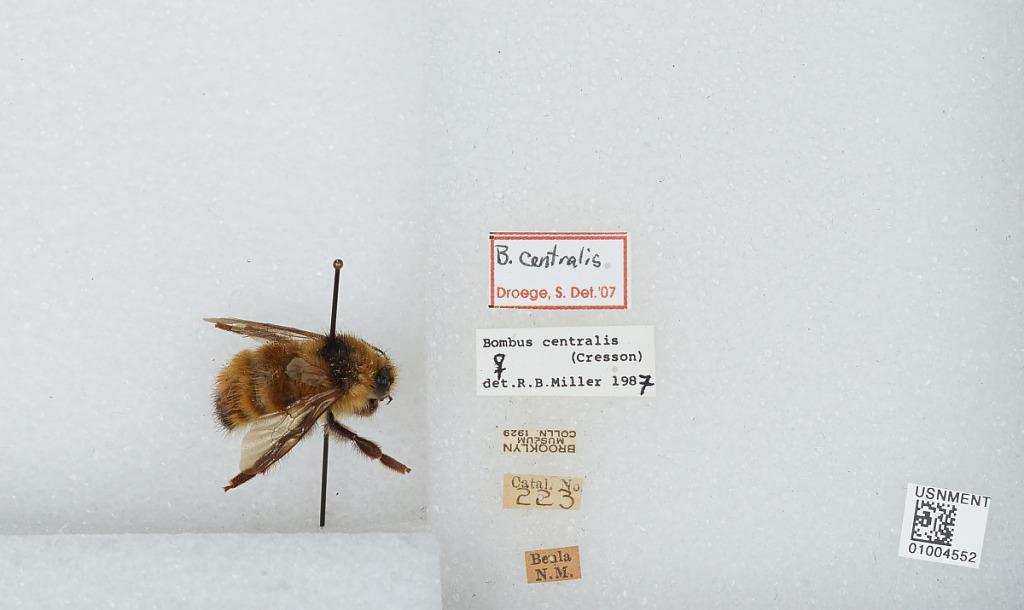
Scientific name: Bombus (Pyrobombus) centralis Cresson
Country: United States
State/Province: New Mexico
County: San Miguel
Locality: Beulah
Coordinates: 35.7722, -105.155
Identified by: Droege, S. W.